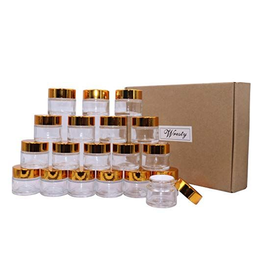
Label: glass